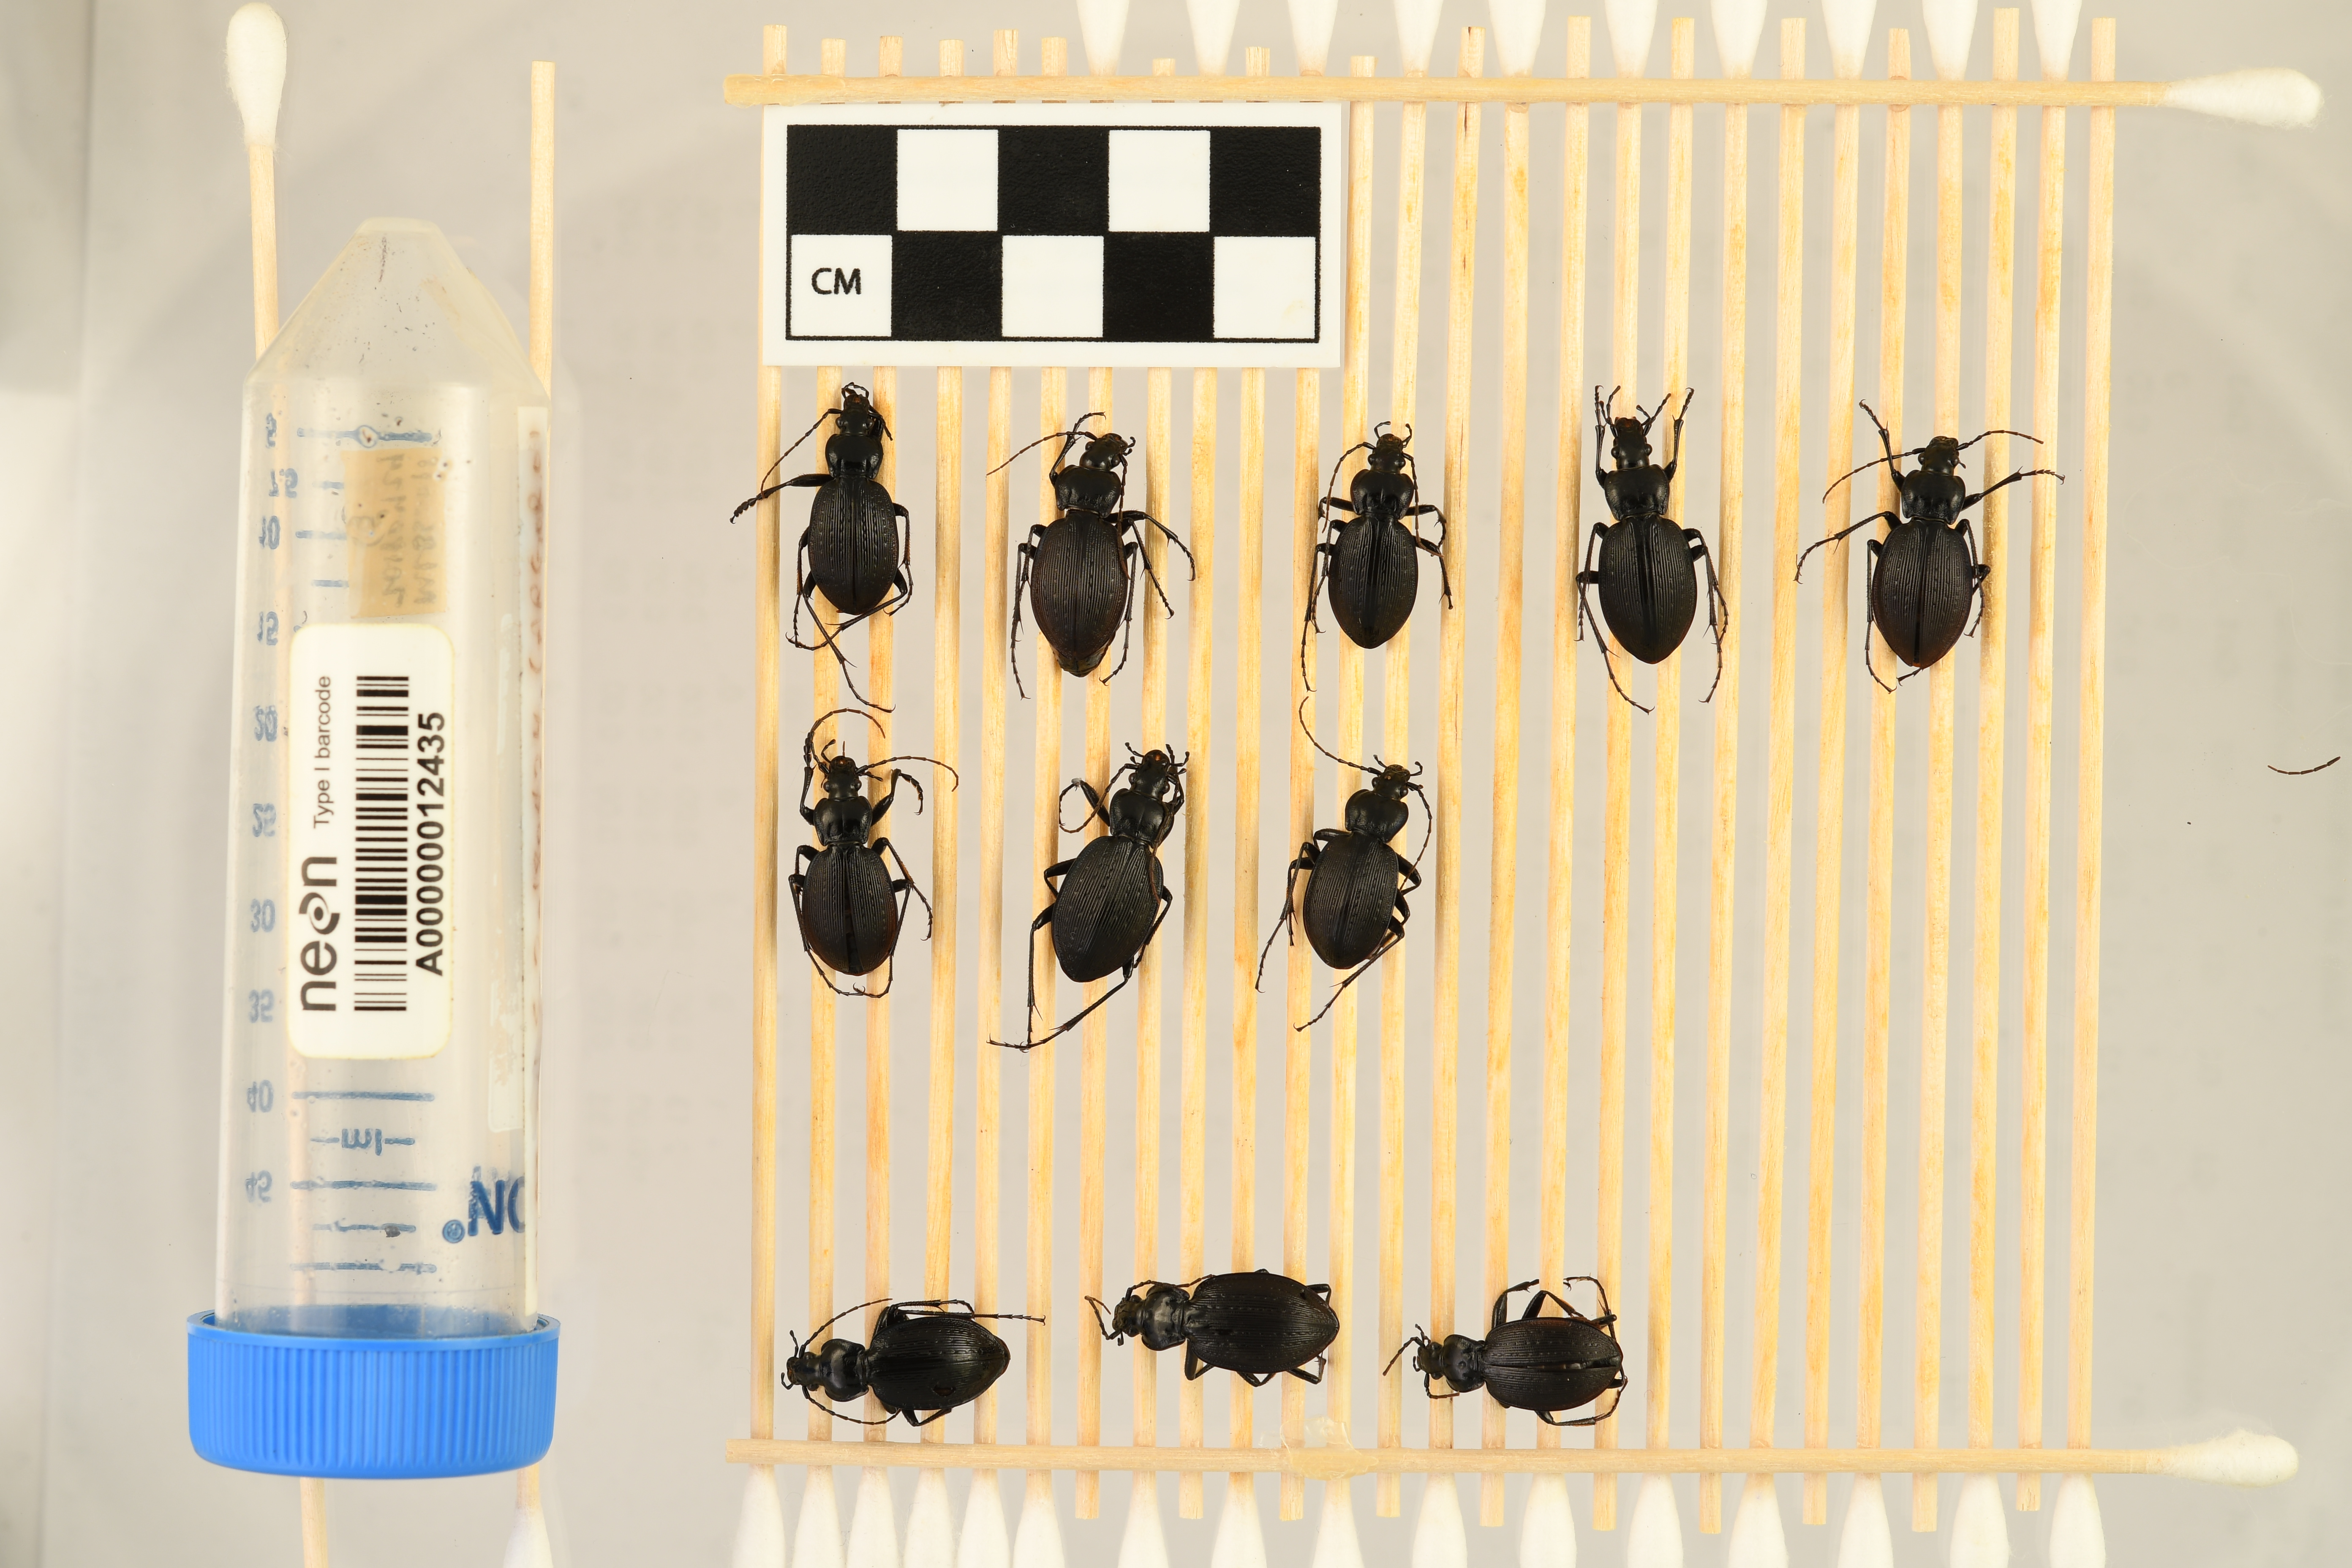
Carabus goryi — Mountain Lake Biological Station NEON, plot MLBS_011. Beetle 11, ElytraLength: 1.328 cm (lying flat: No)

Carabus goryi — Mountain Lake Biological Station NEON, plot MLBS_011. Beetle 11, ElytraWidth: 0.5843 cm (lying flat: No)